Frank Lanning

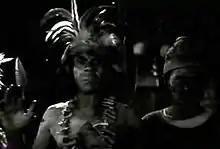
Lanning in makeup as a witch doctor in "Tarzan the Tiger" (1929)

Frank Lanning (August 14, 1872 – June 17, 1945) was an American actor of the silent era. He appeared in 84 films between 1910 and 1934. He was born in Marion, Iowa and died in Los Angeles, California. Lanning's film debut came in "The Mended Lute". He acted for Biograph, Kalem, Universal and Pathe studios.